Anson Smyth

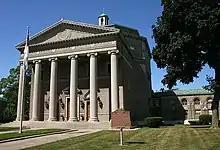
First Congregational Church of Toledo, Ohio

Anson Smyth (1812 – 1887) was an American Presbyterian minister and educator from Cleveland, Ohio. He worked with Senator Harvey Rice to reform Ohio's school system, and became the "Father of the Cleveland Public Library" through his efforts in the legislature.